Peace Bridge

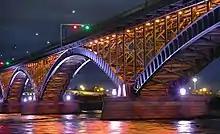
Peace Bridge from Fort Erie, with new lighting retrofit

The building of the Peace Bridge was approved by the International Joint Commission on August 6, 1925. Edward Lupfer served as chief engineer. A major obstacle to building the bridge was the swift river current, which averages . Construction began in 1925 and was completed in the spring of 1927. On March 13, 1927, Lupfer drove the first car across the bridge. On June 1, 1927, the bridge was opened to the public.